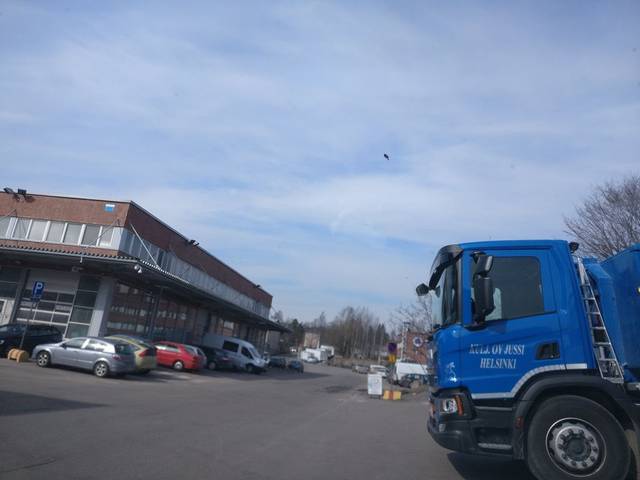
Region: Finland
Coordinates: 60.192, 24.976